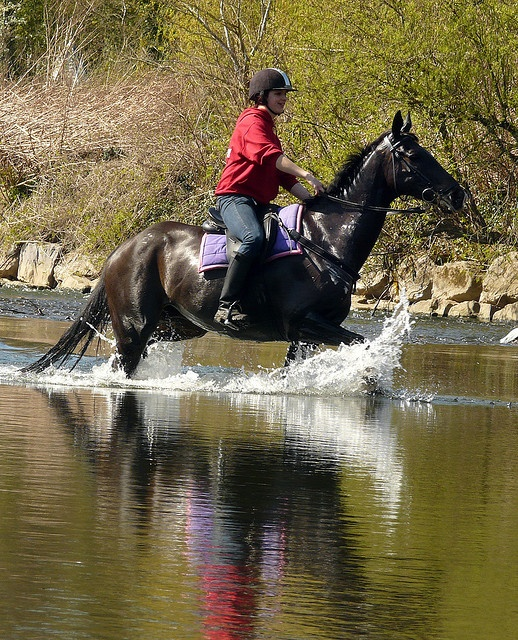
a person riding a horse through a river.
A horse and rider traveling through placid water.
A woman walking through a river on a horse.
Horse with a rider walking across a stream.
a person riding a horse in a shallow body of water